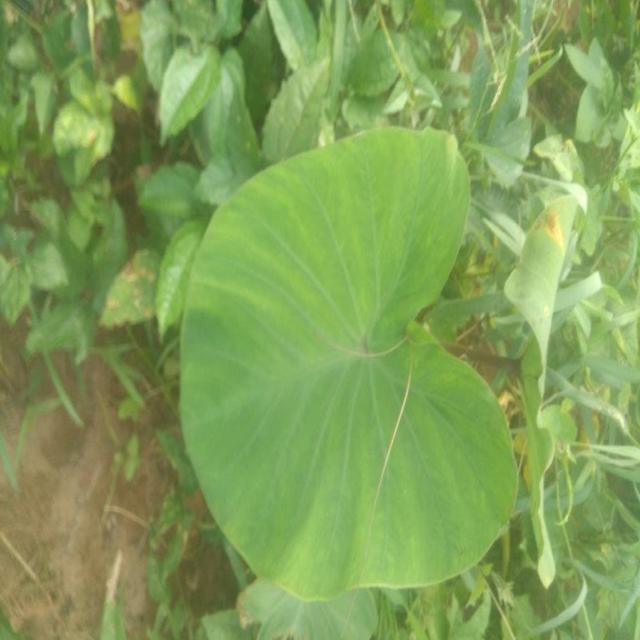
Label: Early_Blight